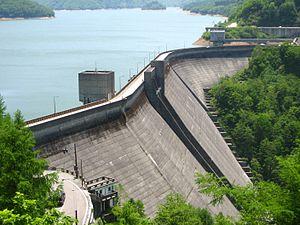
La compagnie d'électricité de Hokuriku est aussi nommée Rikuden.